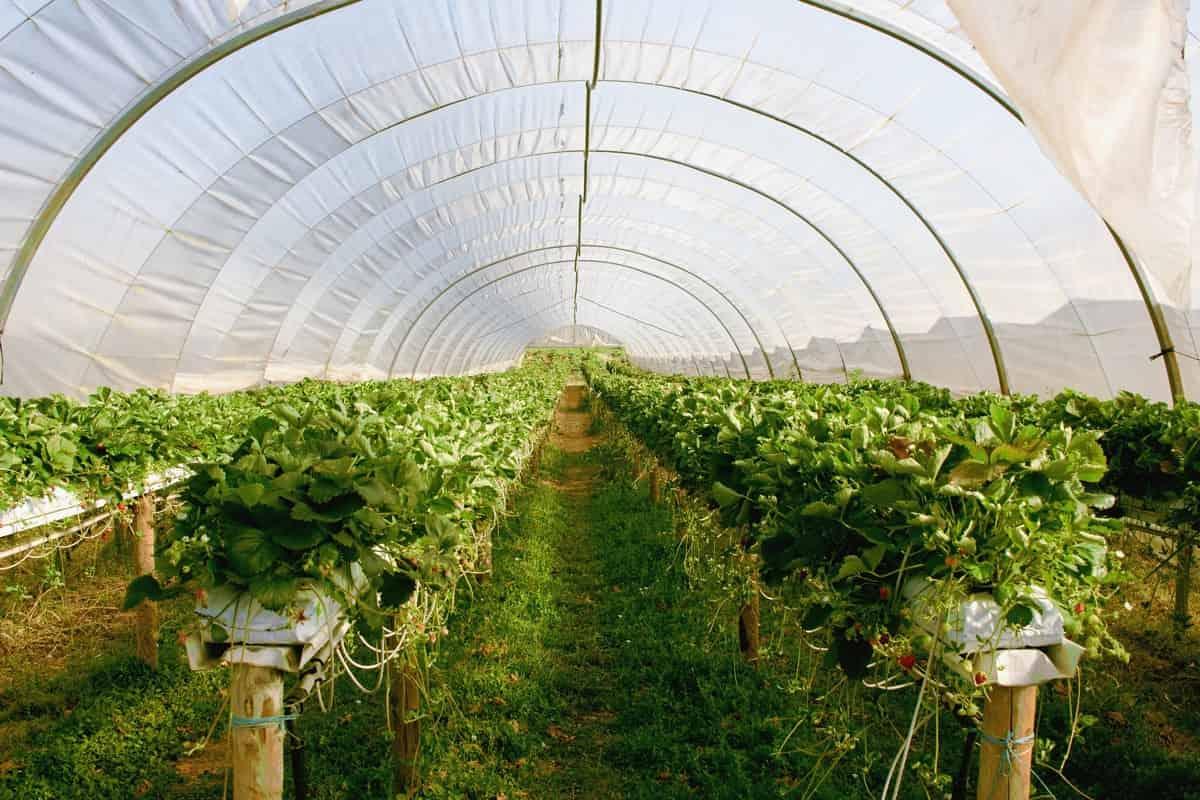
Eneo la ndani lililotengenezwa na kuezekwa kwa ustadi lililogawanywa katika safu zilizonyooka lenye mimea iliyoota na kuchipua kwa rangi ya kijani kibichi, kuashiria ni eneo litumikalio kwa ajili ya kilimo cha viwanda.